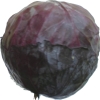
Label: red_cabbage